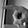
ASL letter: P